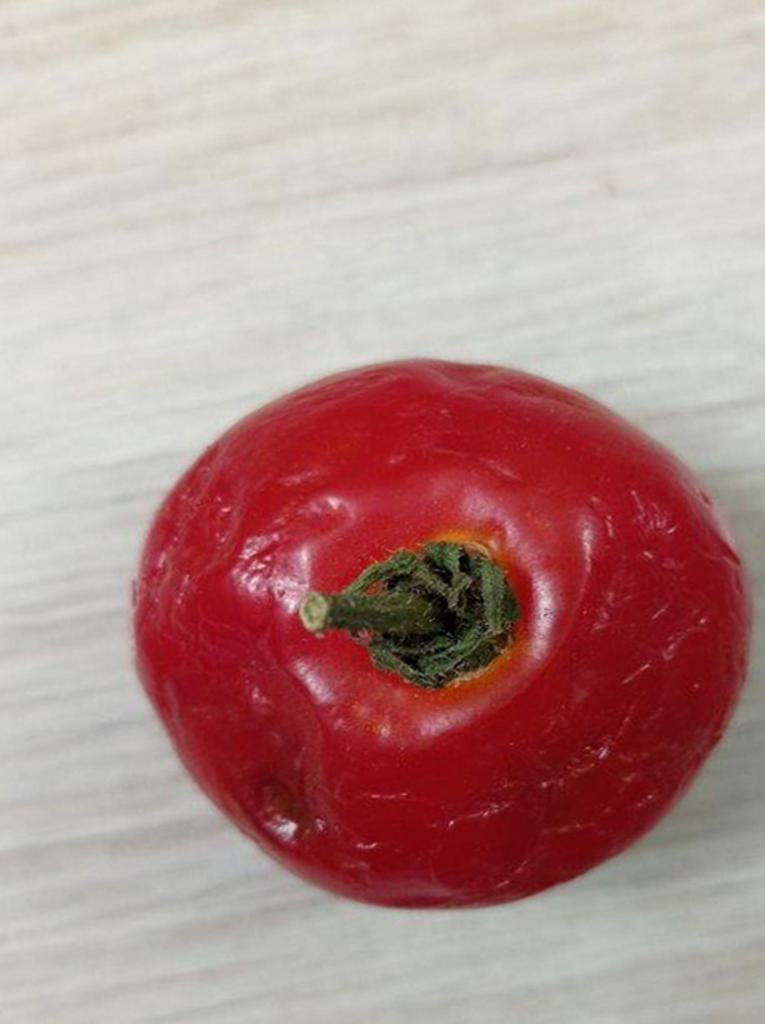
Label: Rotten